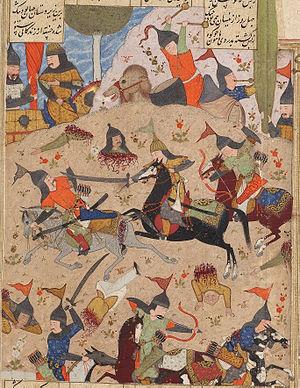
Hormizdaghan est le nom de la plaine, sans doute dans la région de Suse, en Iran, où se déroula le 28 avril 224 une bataille décisive entre le roi parthe arsacide Artaban IV et le roi perse sassanide Ardachir, assisté de son fils et héritier Chapour. C'est Ardachir qui fut vainqueur, Artaban IV fut tué, ce qui mit fin à la dynastie des Arsacides. Ardachir se fit couronner Roi des Rois deux ans plus tard à Ctésiphon, capitale de l'empire parthe arsacide.